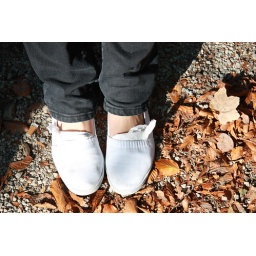
Stephanie trying to warm her toes by stuffing tissue paper in her shoes during out Plitvicka hike.